Cotton Comes to Harlem

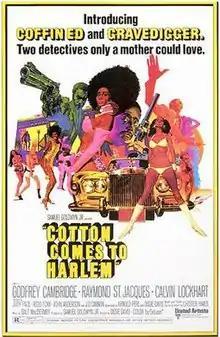
Theatrical release poster by Robert McGinnis

Cotton Comes to Harlem is a 1970 American neo-noir action comedy film co-written and directed by Ossie Davis and starring Godfrey Cambridge, Raymond St. Jacques, and Redd Foxx. The film, later cited as an early example of the blaxploitation genre, is based on Chester Himes' novel of the same name. The opening theme, "Ain't Now But It's Gonna Be", was written by Ossie Davis and performed by Melba Moore. The film was one of the many black films that appeared in the 1970s and became overnight hits. It was followed two years later by the sequel "Come Back, Charleston Blue" (1972).